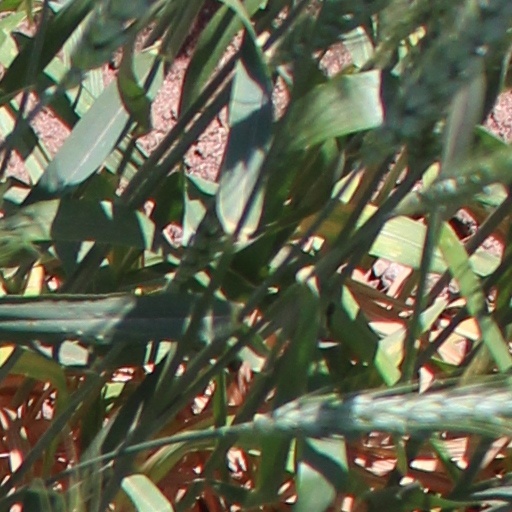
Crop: wheat